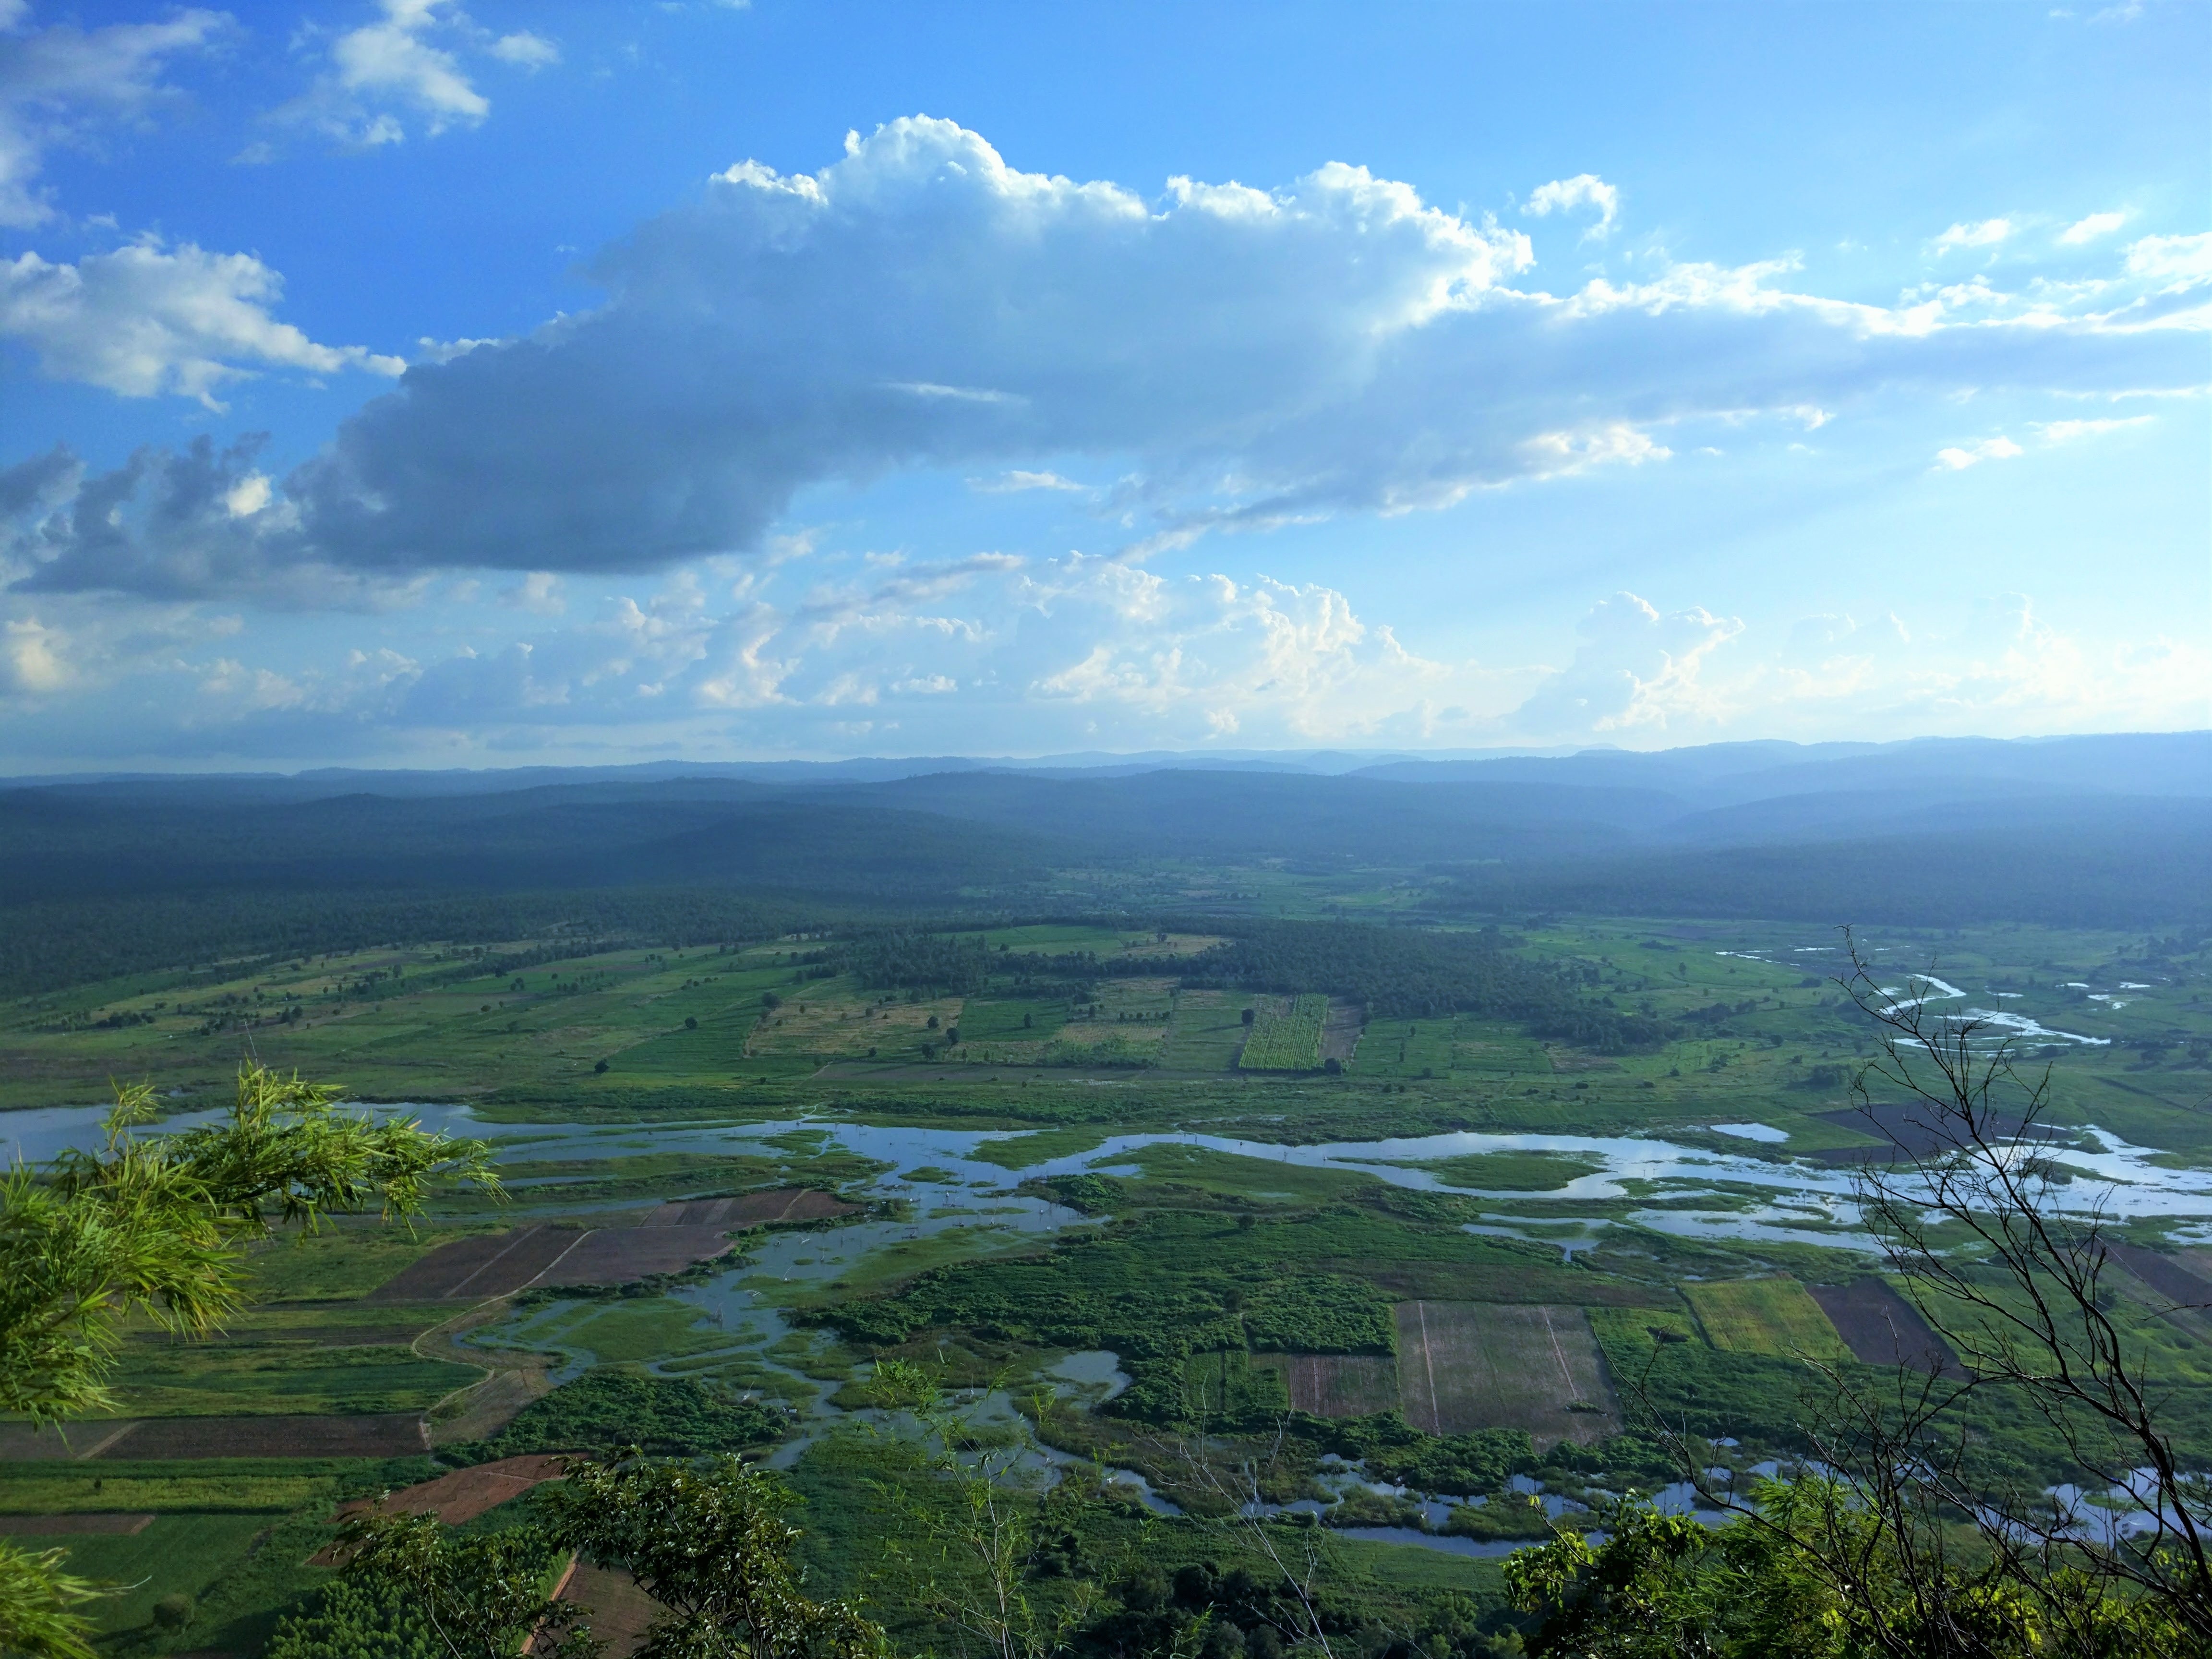
landscape, nature, horizon, mountain, cloud, sky, field, meadow, hill, valley, mountain range, highland, ridge, plain, plateau, ecosystem, rural area, landform, aerial photography, geographical feature, atmospheric phenomenon, atmosphere of earth, mountainous landforms